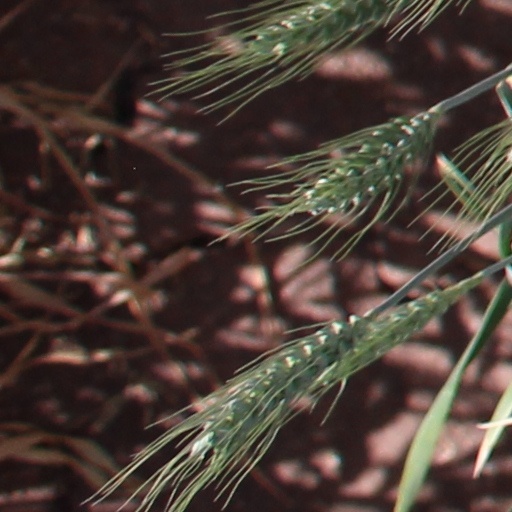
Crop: wheat